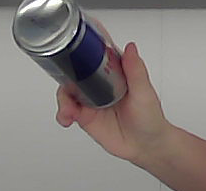
Product: redbull_energydrink